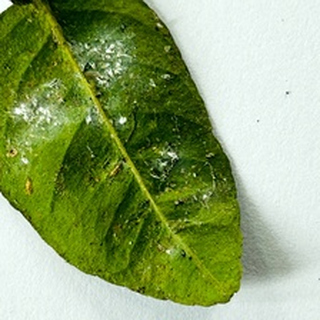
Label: lemon_bacterial_blight